Great Society

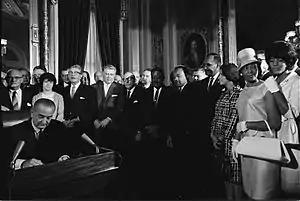
President Johnson signs the Voting Rights Act of 1965.

The Great Society was a series of domestic programs enacted by President Lyndon B. Johnson in the United States between 1964 and 1968, aimed at eliminating poverty, reducing racial injustice, and expanding social welfare in the country. Johnson first used the phrase in a May 7, 1964, speech at Ohio University. The Great Society sought to build on the legacy of former President Franklin D. Roosevelt's New Deal reforms of the 1930s, and planned to use the power of the federal government in order to address economic inequality, improve education and healthcare, and promote civil rights.